Edward Allan Wood

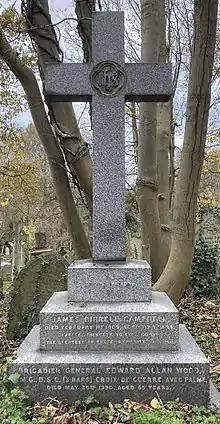
Grave of Brigadier General Edward Wood in Highgate Cemetery

Wood was promoted to brigadier general to command the 55th Infantry Brigade (in the 18th (Eastern) Division) on 9 November 1917, and commanded the brigade until he went sick on 24 October 1918. A second Bar to his DSO was announced on 16 September 1918, and third Bar on 12 December 1919.